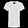
Label: T - shirt / top